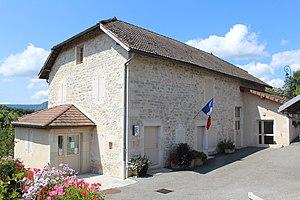
Mairie de Marignieu.
Marignieu est une commune française, située dans le département de l'Ain en région Auvergne-Rhône-Alpes.